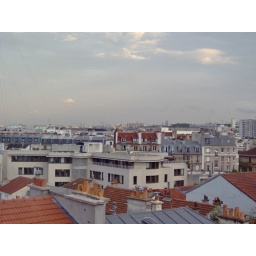
View over the roof tops, from Hotel bedroom